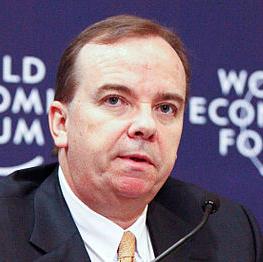
Age: 51